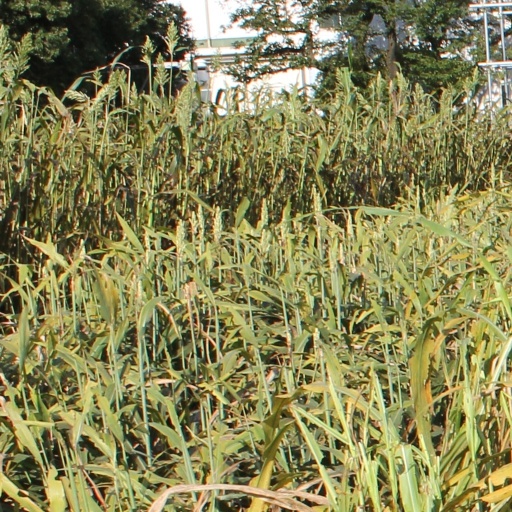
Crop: sorghum